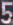
Number: 5